Ludwik Rydygier

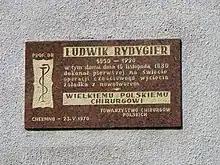
Former clinic of Ludwik Rydygier in Chełmno

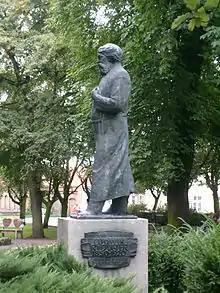
Monument of Ludwik Rydygier in Chełmno

He was at his time one of the most distinguished Polish and worldwide known surgeons. In 1880, as the first in Poland and second in the world he succeeded in surgical removal of the pylorus in a patient suffering from stomach cancer. He was also the first to document this procedure. In 1881, as the first in the world, he carried out a peptic ulcer resection. In 1884 he introduced a new method of surgical peptic ulcer treatment using Gastroenterostomy. Rydygier proposed (1900) original concepts for removing prostatic adenoma and introduced many other surgical techniques.